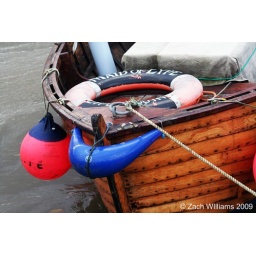
A wooden boat in West Bay